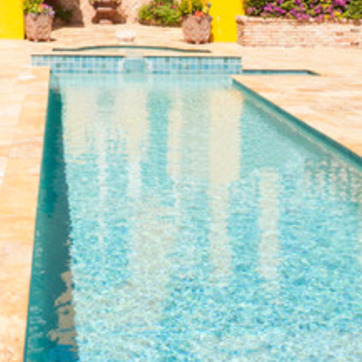
Material: water